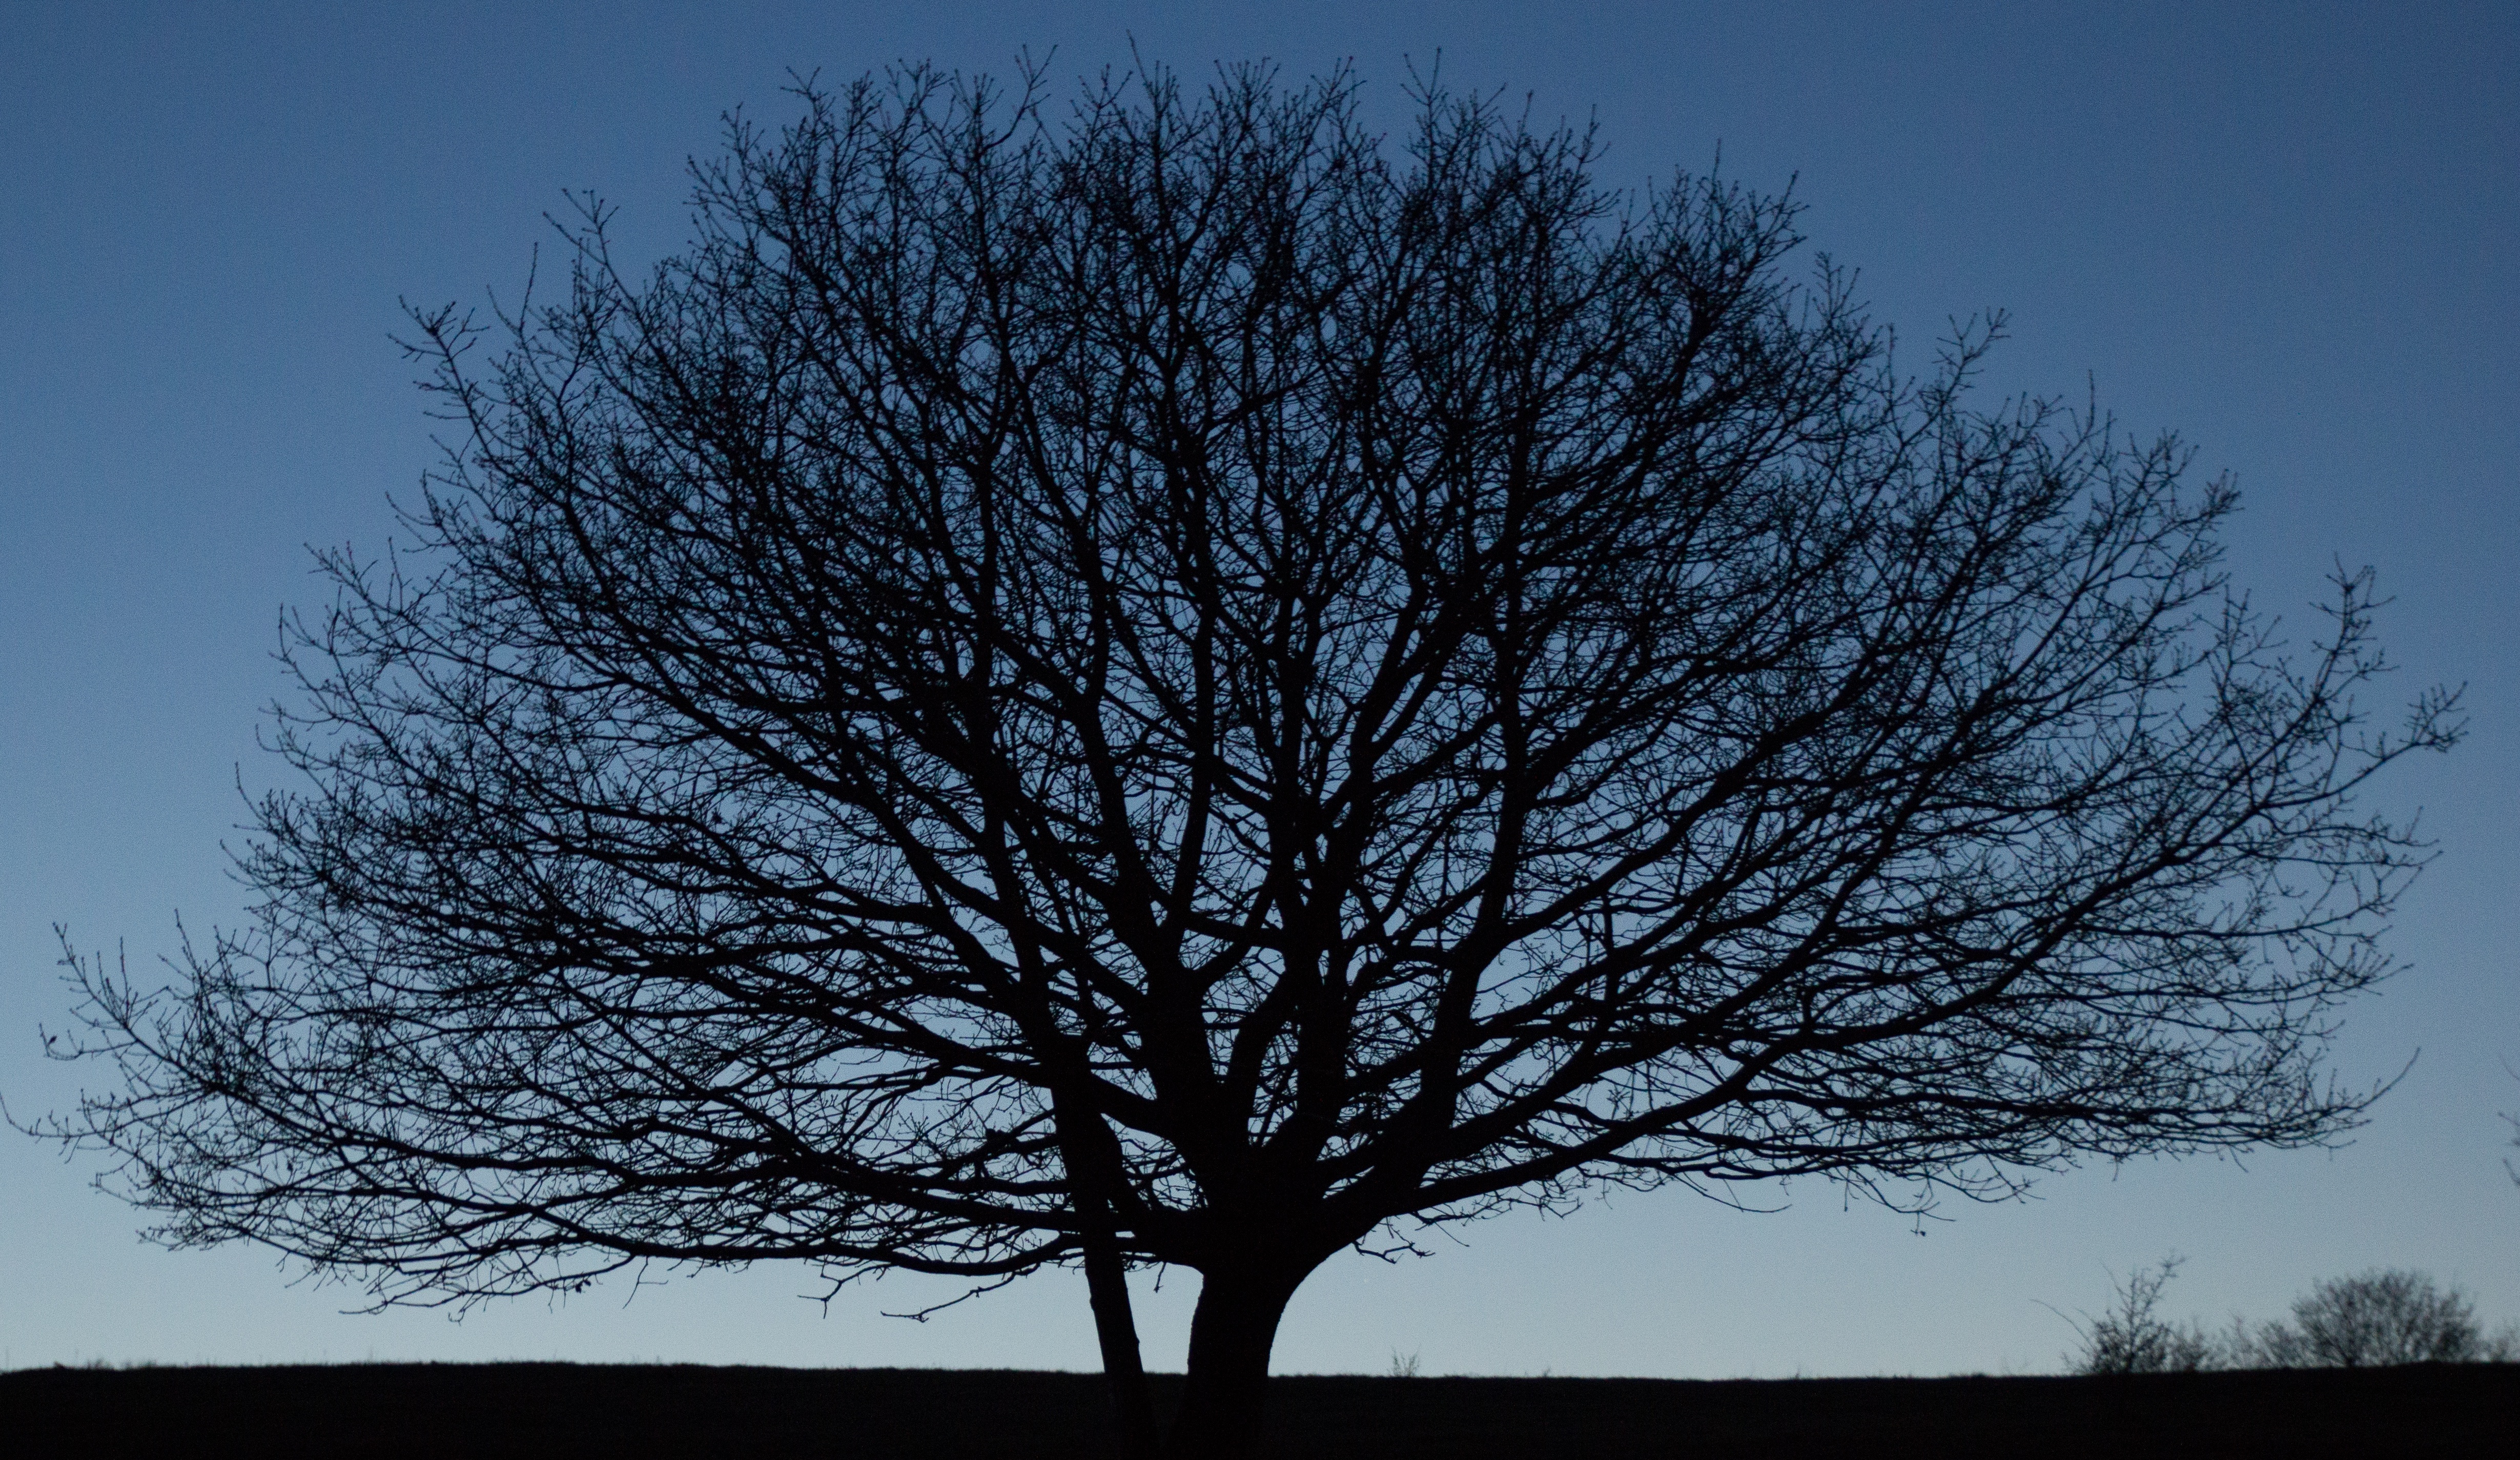
landscape, tree, nature, branch, silhouette, winter, plant, sky, wood, night, spring, lens, natural, shadows, early summer, mols bjerge, national park mols bjerge, atmospheric phenomenon, woody plant